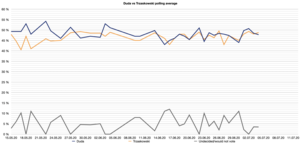
Præsidentvalget i Polen 2020 / Meningsmålinger / Anden valgrunde
Gennemsnit af meningsmålinger for anden valgrunde      Andrzej Duda     Rafał Trzaskowski
Præsidentvalget i Polen 2020 skulle oprindeligt have været afholdt den 10. maj 2020, men blev grundet COVID-19-pandemien den 7. maj udskudt. Regeringen offentliggjorde senere, at valgets første runde i stedet afholdtes den 28. juni 2020. Den siddende præsident Andrzej Duda var genopstillet.